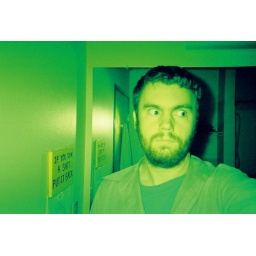
self in green with mirror